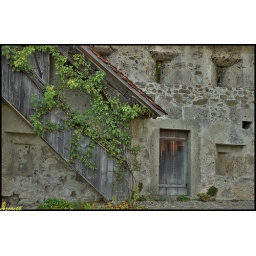
11.5.08. old castle wall in switzerland